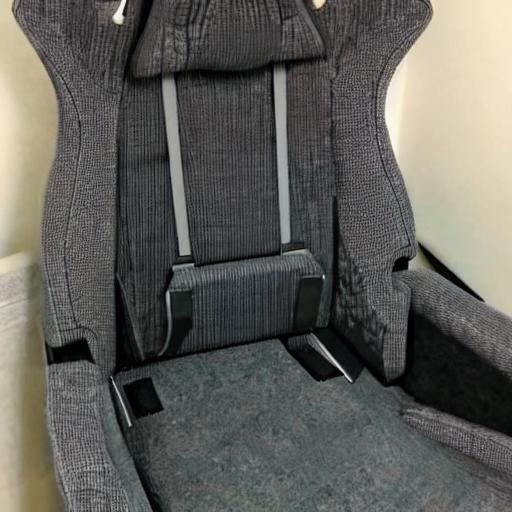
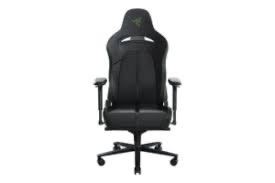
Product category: items_chair
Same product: no